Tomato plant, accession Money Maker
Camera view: tilt-top (135 deg); turntable rotation: 240 degrees
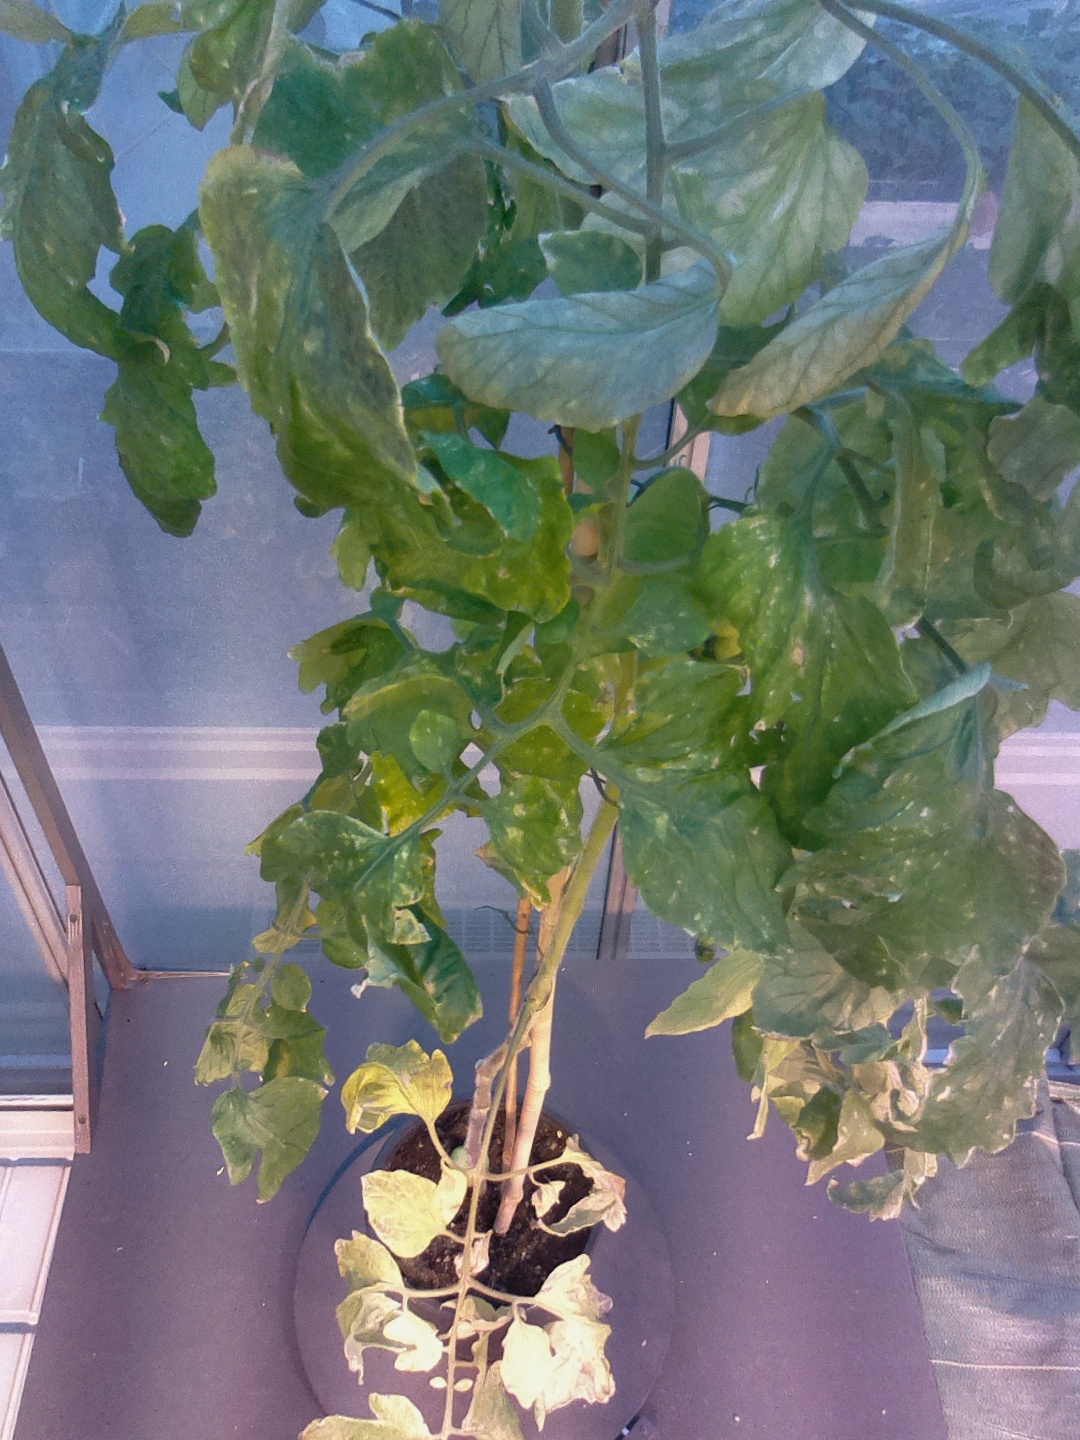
BBCH growth stage 79: 90% -100% of final fruit size